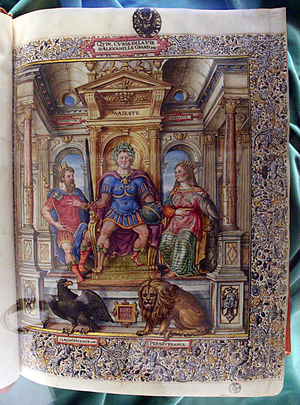
Quintus Curtius Rufus
Quintus Curtius Rufus var en romersk historieskriver fra det 1. århundrede e.Kr.